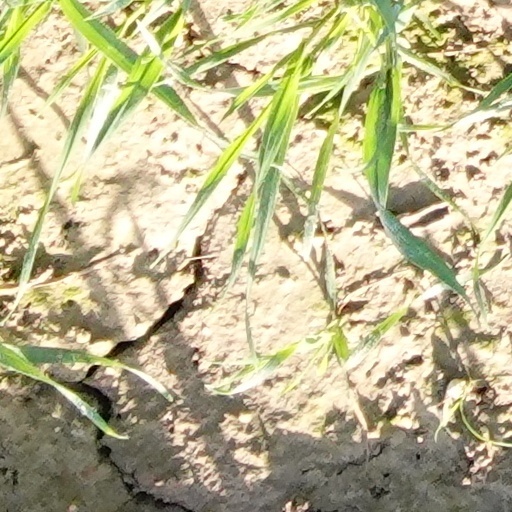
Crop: wheat